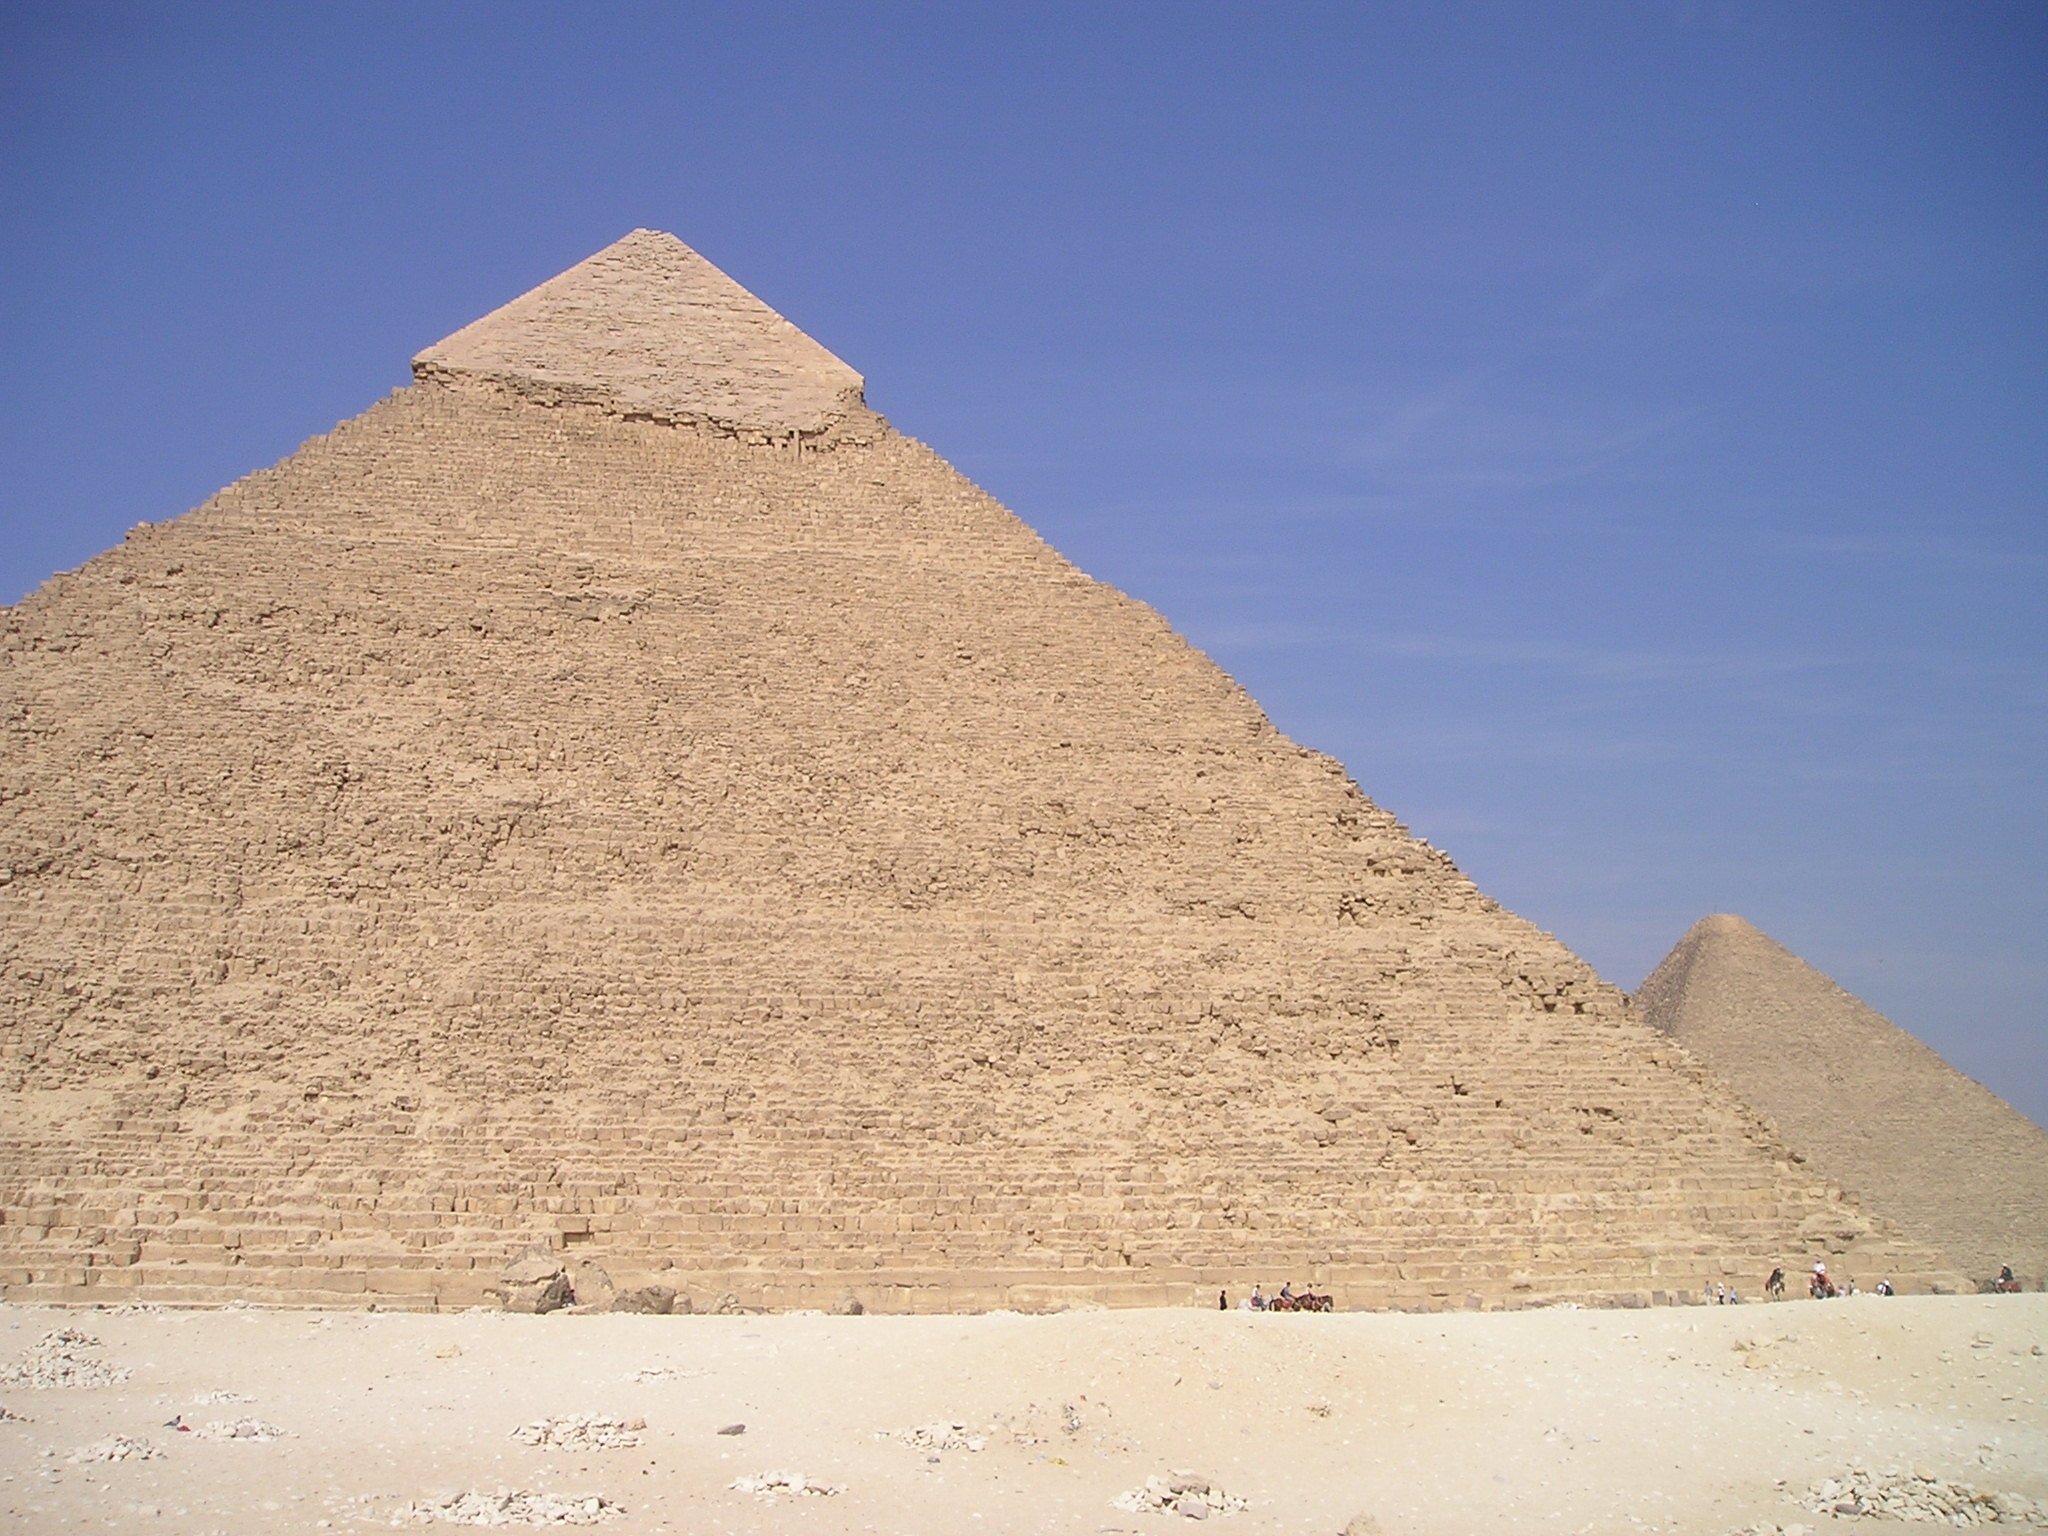
monument, pyramid, egypt, weltwunder, grave, badlands, culture, gizeh, ancient history, egyptians, chephren